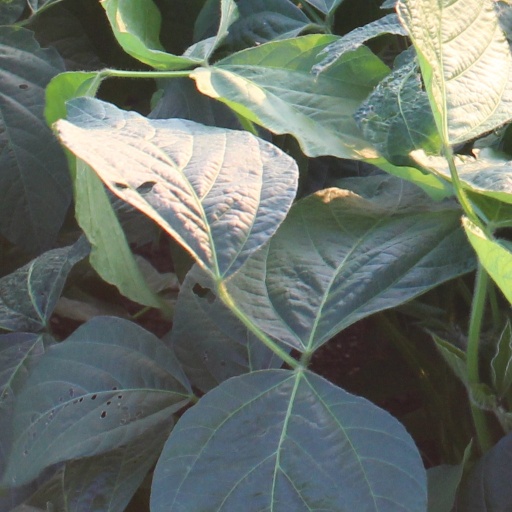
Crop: soybean